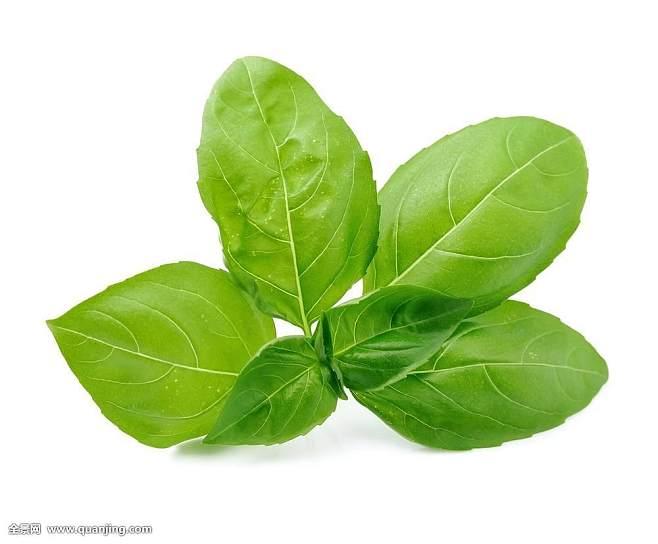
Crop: unknown
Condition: basil